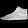
Label: Sneaker